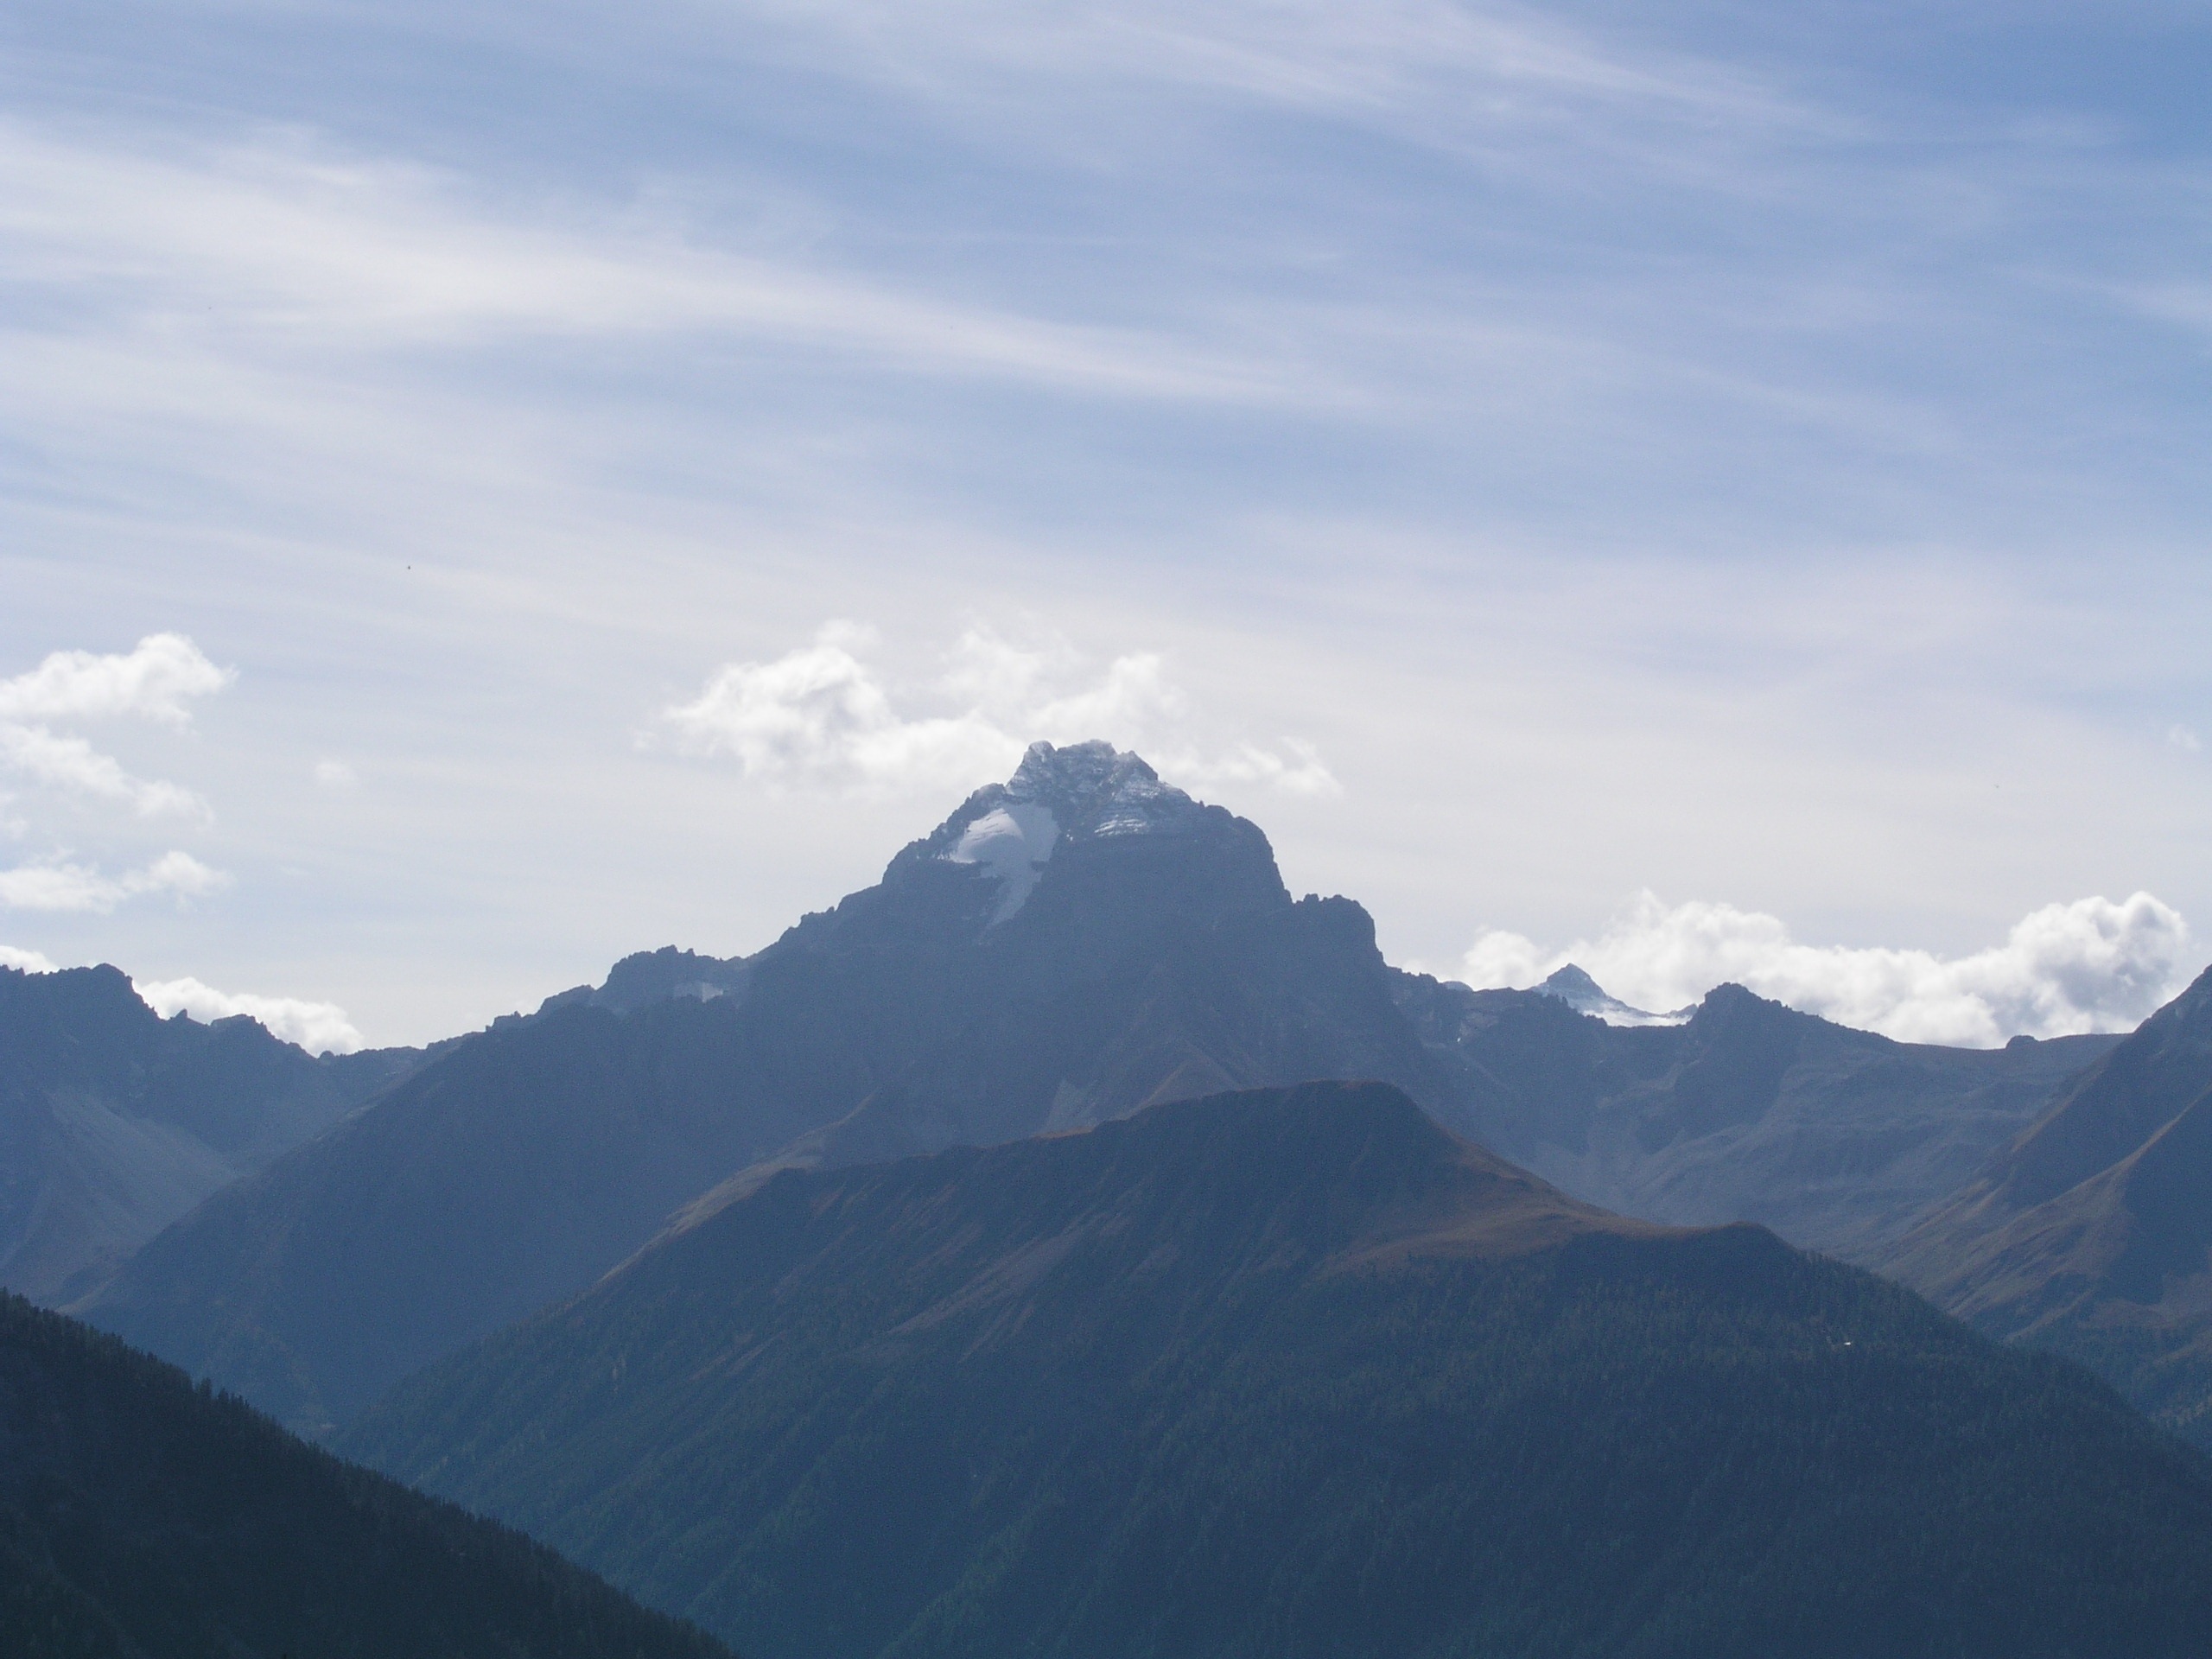
nature, mountain, cloud, sky, hill, mountain range, alpine, steep, ridge, summit, mountain summit, mountains, alps, hazy, plateau, switzerland, fell, mountain panorama, landform, mountain pass, geographical feature, atmospheric phenomenon, mountainous landforms